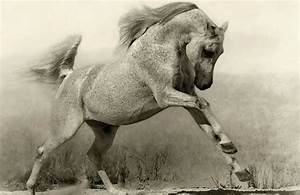
Label: horse